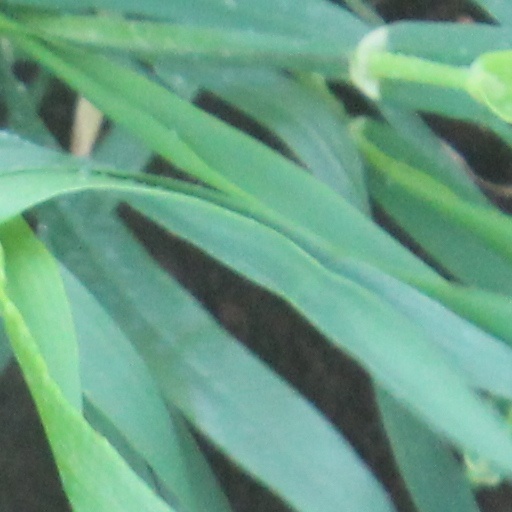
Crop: wheat